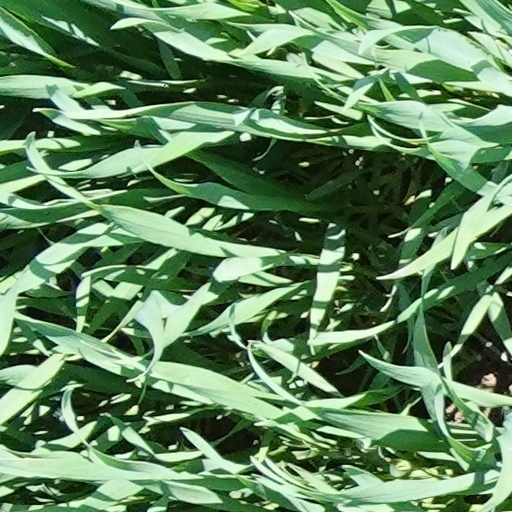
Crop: wheat